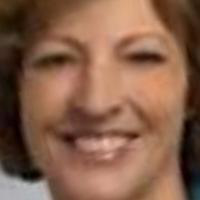
Age group: age 31-40